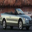
Label: automobile